Ellis Meng

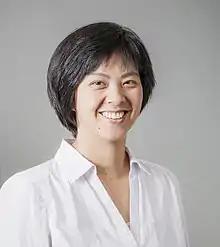

Ellis Meng is the Shelly and Ofer Nemirovsky Chair of Convergent Biosciences and Professor of Biomedical Engineering and Electrical and Computer Engineering in the Viterbi School of Engineering at the University of Southern California, where she also serves as the Vice Dean of Technology Innovation and Entrepreneurship. Meng is highly decorated in the development of novel micro- and nanotechnologies for biomedical applications. In 2009, Meng was named on MIT Technology Review's "Innovators Under 35" List for her work on micropumps that deliver drugs preventing blindness, and she was listed on the 40 Under 40 List of the Medical Device and Diagnostic Industry (MDDI) in 2012.